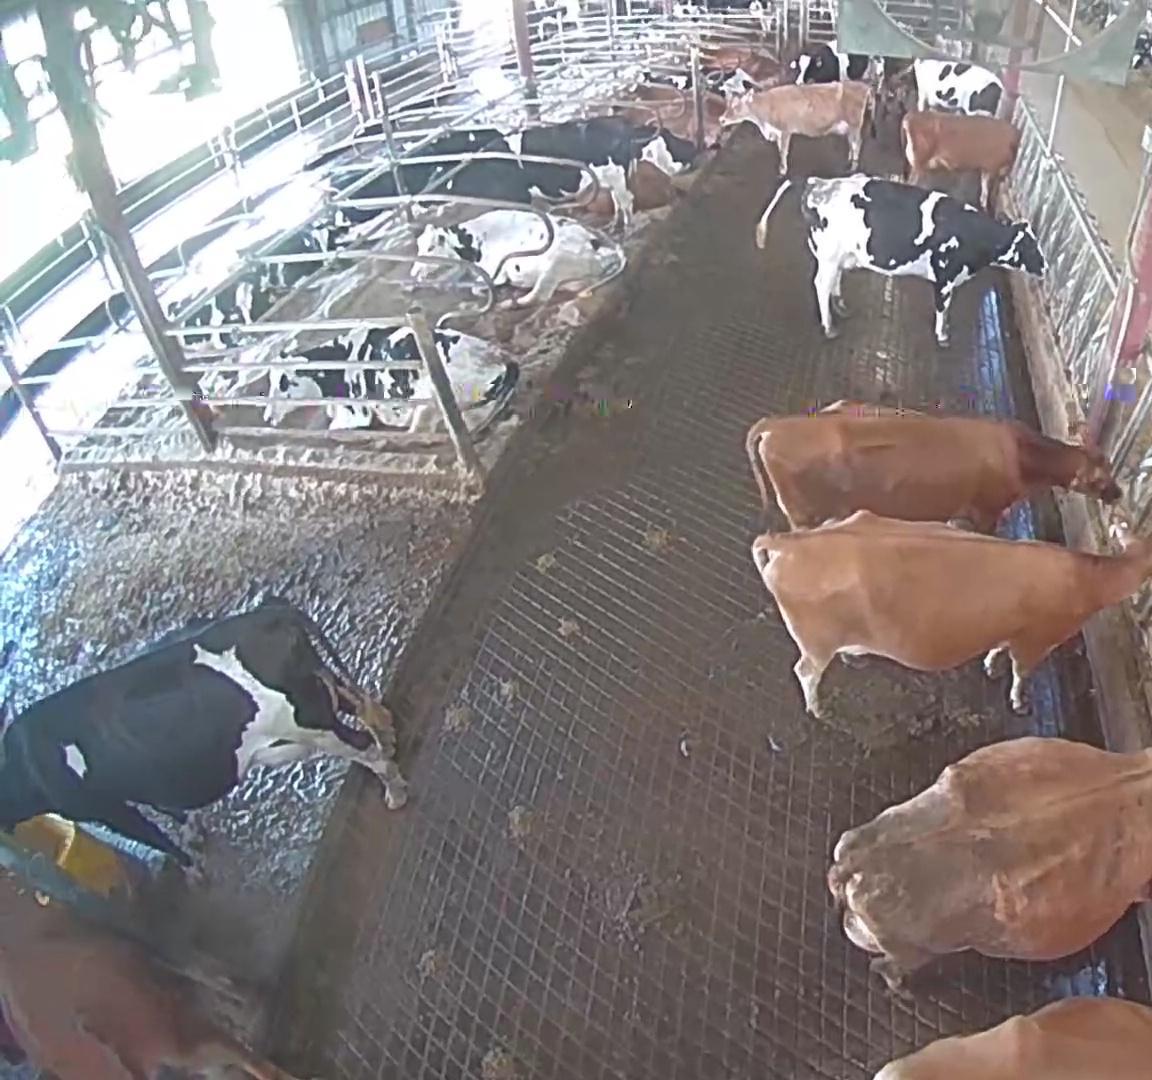
Number of cows: 18